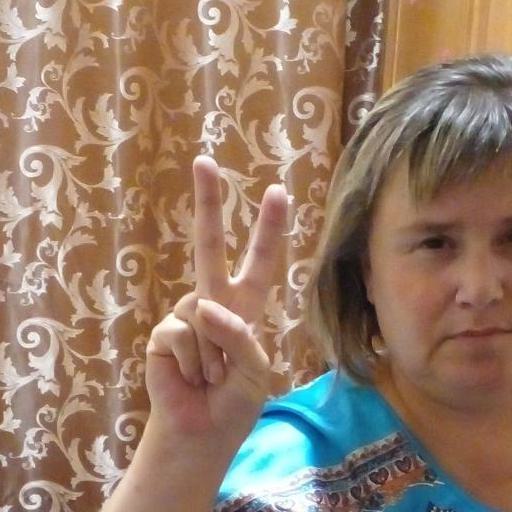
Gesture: peace